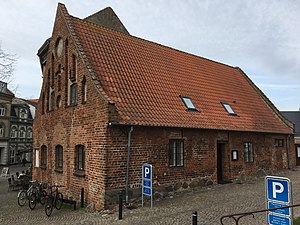
Den gamle Latinskole (Slagelse)
Den Gamle Latinskole i Slagelse.
Latinskolen i Slagelse
Den gamle Latinskole er en tidligere latinskole i Slagelse, som ligger i Rosengade. Bygningen blev opført omkring år 1500 som kirkelade for Sankt Mikkels Kirke, som ligger ved siden af.